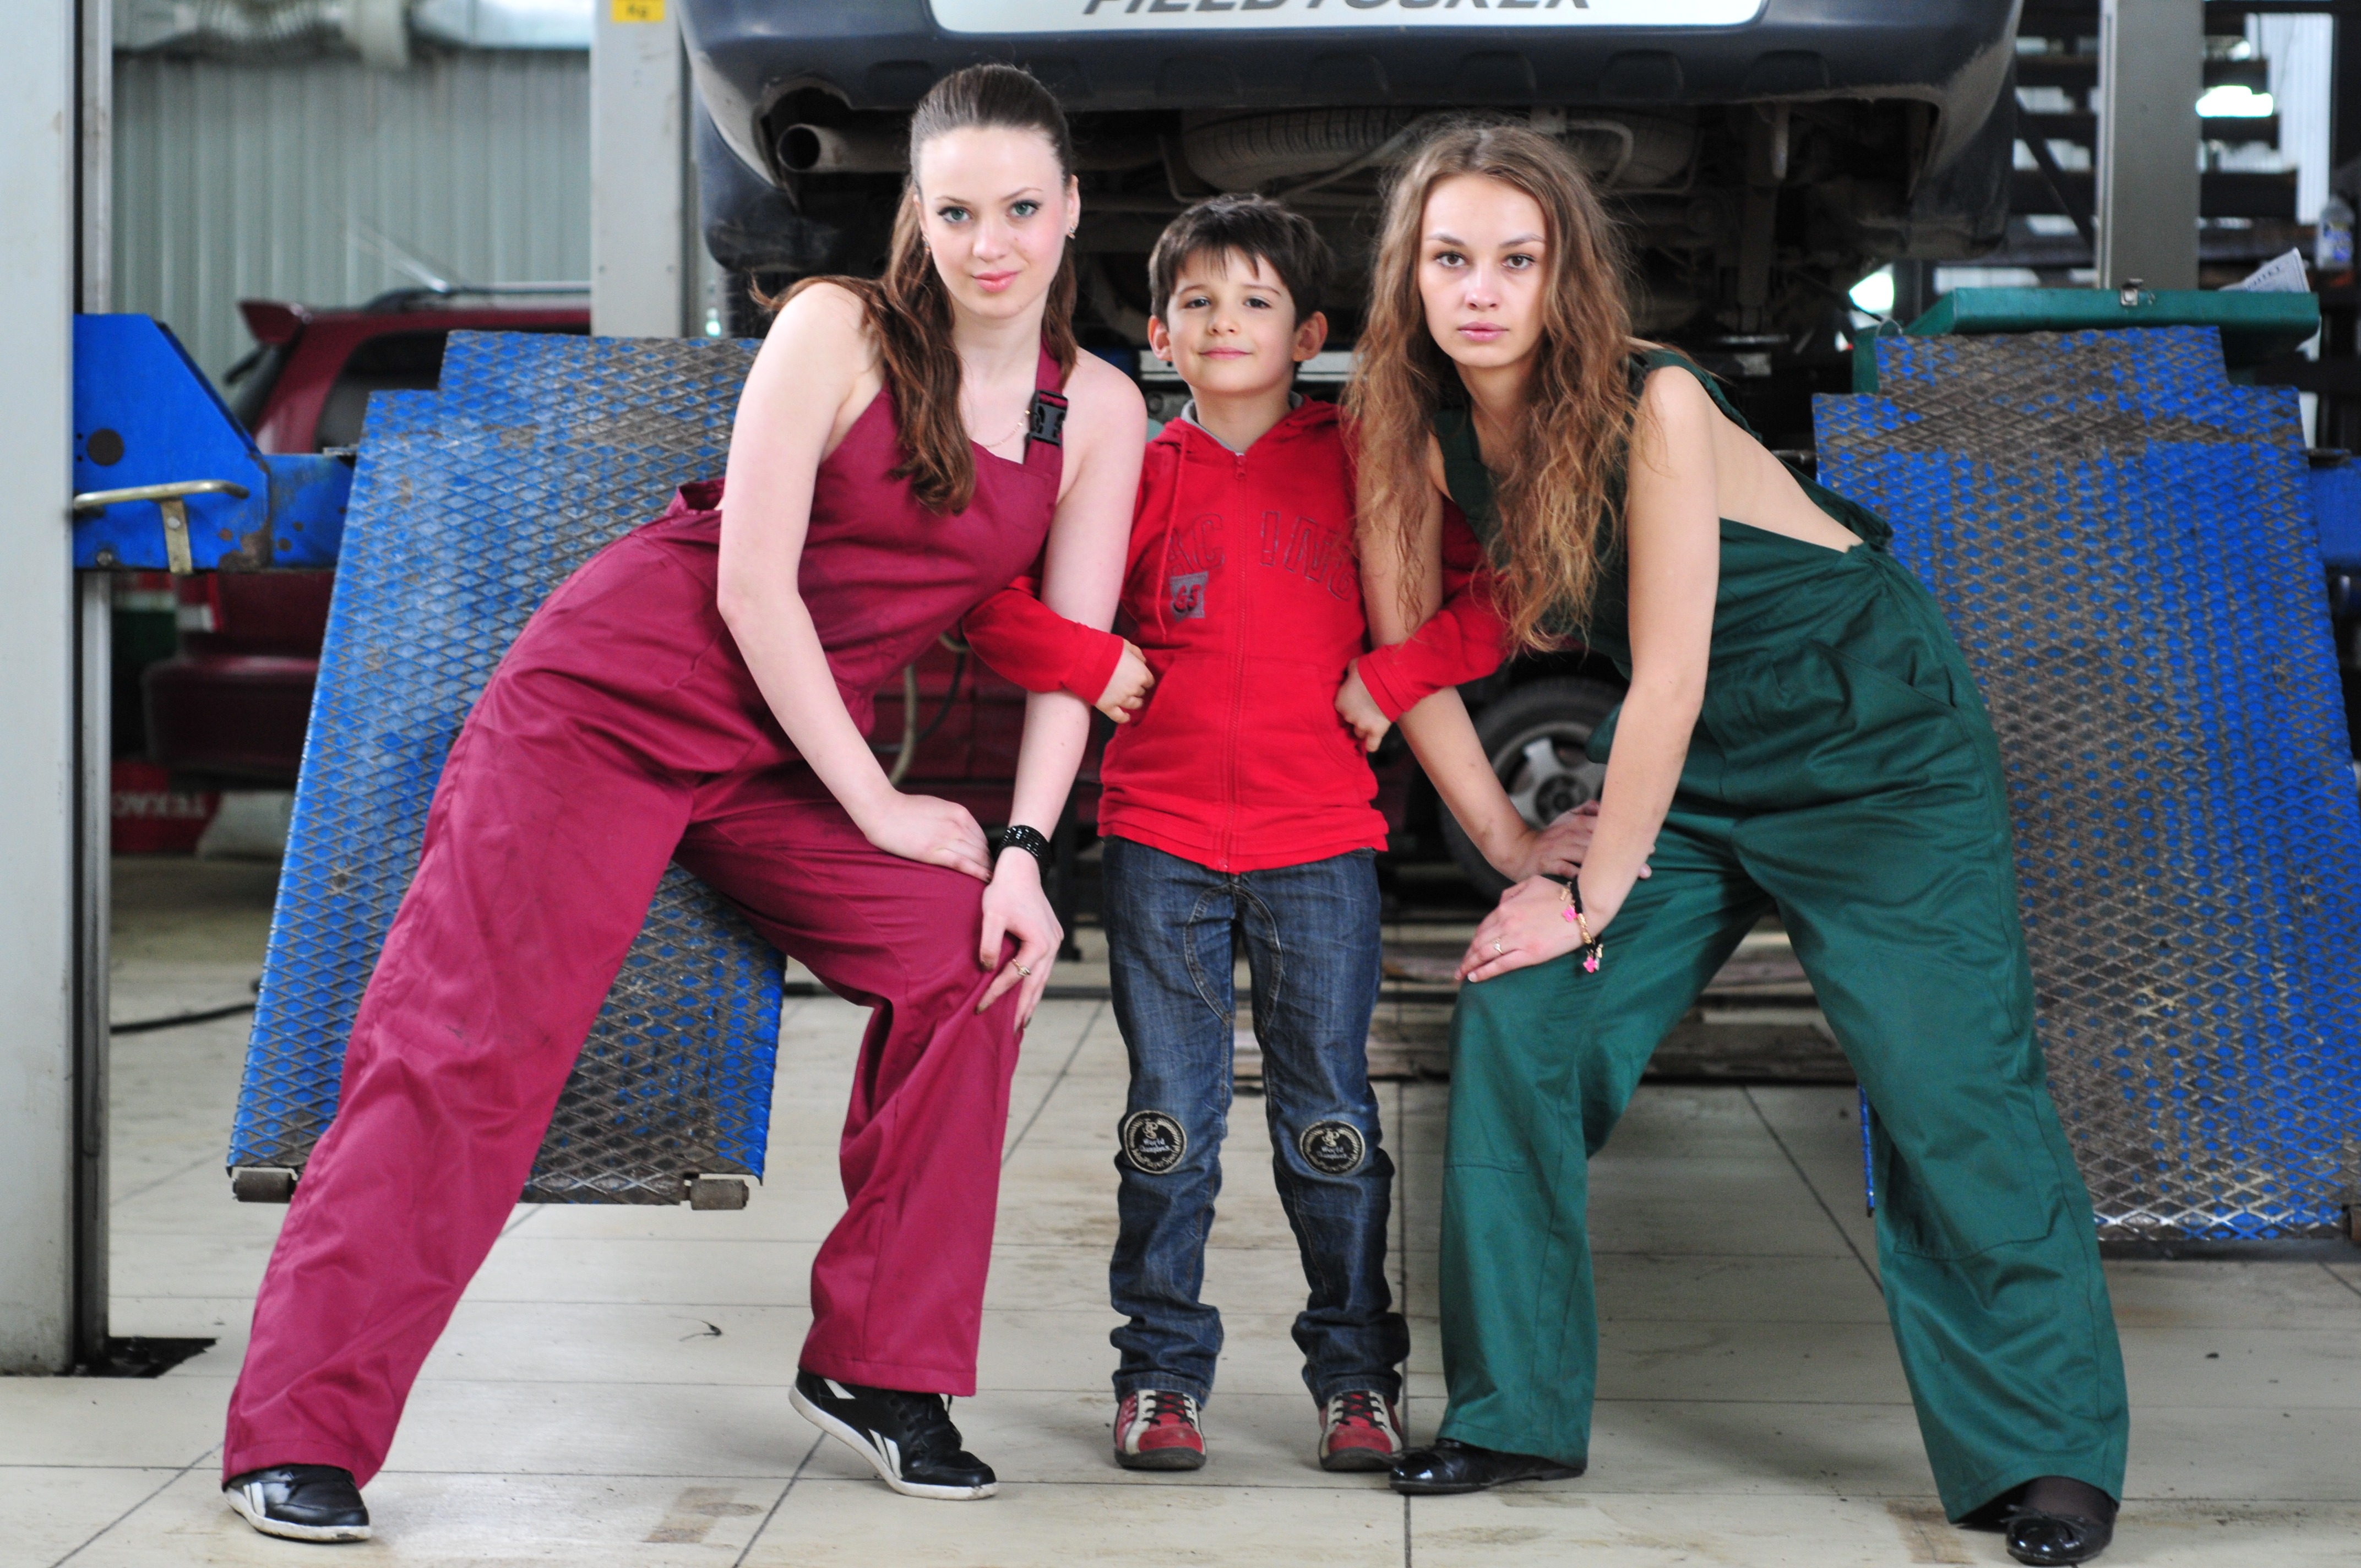
person, girl, dance, photoshoot, car service